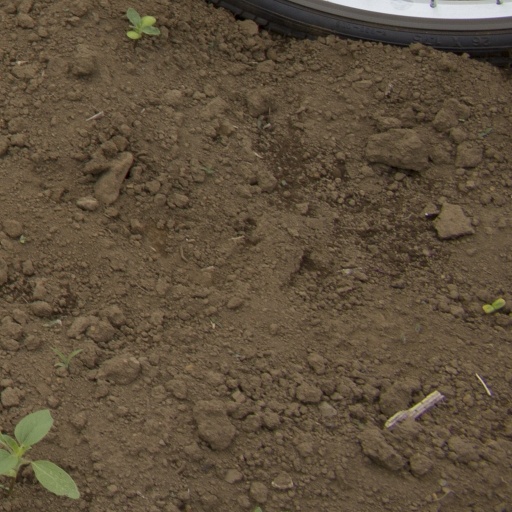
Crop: Jerusalem artichoke